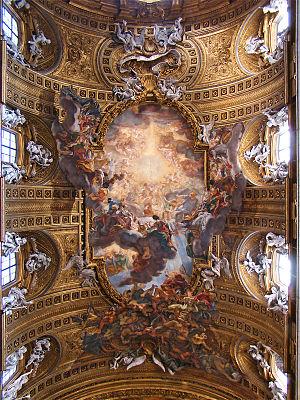
Église du Gesù, Rome, Latium, Italie. Les décorations de la voûte de la nef datent du XVIIè siècle. La fresque est l’œuvre de Giovanni Battista Gaulli, dit le Baciccia. Les reliefs en stuc ont été réalisés par Ercole Antonio Raggi et Leonardo Reti, d’après les dessins du Baciccia qui voulait réaliser l’union étroite entre peinture et sculpture.